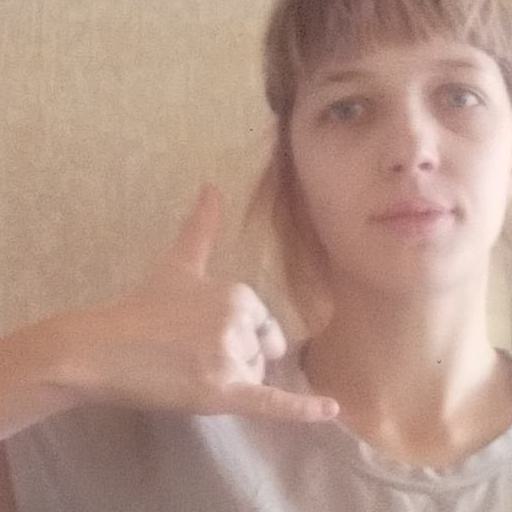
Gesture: call